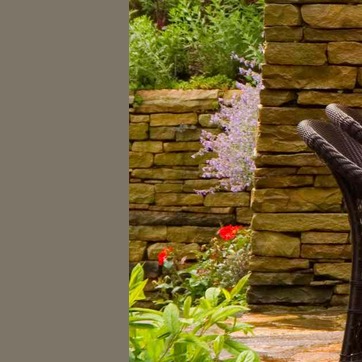
Material: stone